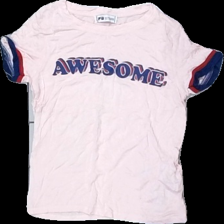
View: front
Type: Tank top
Category: Ladies
Brand: Gina Tricot
Colors: Beige
Material: 92% cotton, 8% elastane
Cut: Cropped, Tight
Size: S
Season: All
Price range: <50
Recommended usage: Reuse